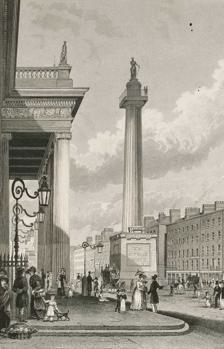
Building: Nelson's Pillar
Country: Ireland
Year built: 1809
Former column and statue in Dublin, Ireland This article is about the former monument in Dublin. For the succeeding monument, see Dublin Spire . For the monument in London, see Nelson's Column . For other monuments to Horatio Nelson, see Nelson Monument . Nelson's Pillar Nelson's Pillar, c. 1830 Location in central Dublin Alternative names The Nelson Pillar The Pillar General information Status Destroyed Location O'Connell Street Dublin , Ireland Coordinates 53°20′59.3″N 06°15′36.9″W / 53.349806°N 6.260250°W / 53.349806; -6.260250 Groundbreaking 15 February 1808 Opening 21 October 1809 Destroyed 8 and 14 March 1966 Client Dublin Corporation Design and construction Architect(s) William Wilkins Francis Johnston Nelson's Pillar (also known as the Nelson Pillar or simply the Pillar ) was a large granite column capped by a statue of Horatio Nelson , built in the centre of what was then Sackville Street (later renamed O'Connell Street ) in Dublin , Ireland. Completed in 1809 when Ireland was part of the United Kingdom , it survived until March 1966, when it was severely damaged by explosives planted by Irish republicans . Its remnants were later destroyed by the Irish Army . The decision to build the monument was taken by Dublin Corporation in the euphoria following Nelson's victory at the Battle of Trafalgar in 1805. The original design by William Wilkins was greatly modified by Francis Johnston , on grounds of cost. The statue was sculpted by Thomas Kirk . From its opening on 29 October 1809 the Pillar was a popular tourist attraction, but provoked aesthetic and political controversy from the outset. A prominent city centre monument honouring an Englishman rankled as Irish nationalist sentiment grew, and throughout the 19th century there were calls for it to be removed, or replaced with a memorial to an Irish hero. It remained in the city as most of Ireland became the Irish Free State in 1922, and the Republic of Ireland in 1949. The chief legal barrier to its removal was the trust created at the Pillar's inception, the terms of which gave the trustees a duty in perpetuity to preserve the monument. Successive Irish governments failed to enact legislation overriding the trust. Although influential literary figures such as W. B. Yeats and Oliver St. John Gogarty defended the Pillar on historical and cultural grounds, pressure for its removal intensified in the years preceding the 50th anniversary of the Easter Rising , and its sudden demise was, on the whole, well-received by the public. Although it was widely believed that the action was the work of the Irish Republican Army (IRA), the Garda Síochána were unable to identify any of those responsible. After years of debate and numerous proposals, the site was occupied in 2003 by the Spire of Dublin , a slim needle-like structure rising almost three times the height of the Pillar. In 2000, a former republican activist gave a radio interview in which he admitted planting the explosives in 1966, but after questioning him the Gardaí decided not to take action. Relics of the Pillar are found in Dublin museums and appear as decorative stonework elsewhere and its memory is preserved in numerous works of Irish literature. Background Sackville Street and Blakeney William Blakeney, whose Sackville Street statue preceded Nelson's The redevelopment of Dublin north of the River Liffey began in the early 18th century, largely through the enterprise of the property speculator Luke Gardiner . His best-known work was the transformation in the 1740s of a narrow lane called Drogheda Street, which he demolished and turned into a broad thoroughfare lined with large and imposing town houses. He renamed it Sackville Street, in honour of Lionel Sackville, 1st Duke of Dorset , who served as Lord Lieutenant of Ireland from 1731 to 1737 and from 1751 to 1755. After Gardiner's death in 1755 Dublin's growth continued, with many fine public buildings and grand squares, the city's status magnified by the presence of the Parliament of Ireland for six months of the year. The Acts of Union of 1800 , which united Ireland and Great Britain under a single Westminster polity , ended the Irish parliament and presaged a period of decline for the city. The historian Tristram Hunt writes: "[T]he capital's dynamism vanished, absenteeism returned and the big houses lost their patrons". The first monument in Sackville Street was built in 1759 in the location where the Nelson Pillar would eventually stand. The subject was William Blakeney, 1st Baron Blakeney , a Limerick -born army officer whose career extended over more than 60 years and ended with his surrender to the French after the siege of Minorca in 1756. A brass statue sculpted by John van Nost the younger was unveiled on St Patrick's Day , 17 March 1759. [ n 1 ] Donal Fallon, in his history of the Pillar, states that almost from its inception the Blakeney statue was a target for vandalism. Its fate is uncertain; Fallon records that it might have been melted down for cannon, but it had certainly been removed by 1805. Trafalgar Nelson's death aboard HMS Victory . Painting by Denis Dighton , c. 1825 On 21 October 1805, a Royal Naval fleet commanded by Vice Admiral Lord Nelson defeated the combined fleets of the French and Spanish navies in the Battle of Trafalgar . At the height of the battle Nelson was mortally wounded on board his flagship, HMS Victory ; by the time he died later that day, victory was assured. Nelson had been hailed in Dublin seven years earlier, after the Battle of the Nile , as defender of the Harp and Crown, the respective symbols of Ireland and Britain. When news of Trafalgar reached the city on 8 November, there were similar scenes of patriotic celebration, together with a desire that the fallen hero should be commemorated. The mercantile classes had particular reason to be grateful for a victory that restored the freedom of the high seas and removed the threat of a French invasion. Many of the city's population had relatives who had been involved in the battle: up to one-third of the sailors in Nelson's fleet were from Ireland, including around 400 from Dublin itself. In his short account of the Pillar, Dennis Kennedy considers that Nelson would have been regarded in the city as a hero, not just among the Protestant Ascendancy but by many Catholics among the rising middle and professional classes. The first step towards a permanent memorial to Nelson was taken on 18 November 1805 by the city aldermen , who after sending a message of congratulation to King George III , agreed that the erection of a statue would form a suitable tribute to Nelson's memory. On 28 November, after a public meeting had supported this sentiment, a "Nelson committee" was established, chaired by the Lord Mayor . It contained four of the city's Westminster MPs, alongside other city notables including Arthur Guinness , the son of the brewery founder. The committee's initial tasks were to decide precisely what form the monument should take and where it should be put. They had also to raise the funds to pay for it. Inception, design and construction BY THE BLESSING OF ALMIGHTY GOD, To Commemorate the Transcendent Heroic Achievements of the Right Honourable HORATIO LORD VISCOUNT NELSON, Duke of Bronti in Sicily, Vice-Admiral of the White Squadron of His Majesty's Fleet, Who fell gloriously in the Battle off CAPE TRAFALGAR, on the 21st Day of October 1805; when he obtained for his Country a VICTORY over the COMBINED FLEET OF FRANCE AND SPAIN, unparalleled in Naval History. This first STONE of a Triumphal PILLAR was laid by HIS GRACE CHARLES DUKE OF RICHMOND and LENNOX, Lord Lieutenant General and General Governor of Ireland, on the 15th Day of February in the year of our Lord, 1808. and in the 48th Year of our most GRACIOUS SOVEREIGN GEORGE THE THIRD, in the presence of the Committee appointed by the Subscribers for erecting this monument. Wording of memorial plaque laid with the foundation stone, 15 February 1808 At its first meeting the Nelson committee established a public subscription, and early in 1806 invited artists and architects to submit design proposals for a monument. No specifications were provided, but the contemporary European vogue in commemorative architecture was for the classical form, typified by Trajan's Column in Rome. Monumental columns , or "pillars of victory", were uncommon in Ireland at the time; the Cumberland Column in Birr, County Offaly , erected in 1747, was a rare exception. From the entries submitted, the Nelson committee's choice was that of a young English architect, William Wilkins , then in the early stages of a distinguished career. [ n 2 ] Wilkins's proposals envisaged a tall Doric column on a plinth, surmounted by a sculpted Roman galley . The choice of the Sackville Street site was not unanimous. The Wide Streets Commissioners were worried about traffic congestion, and argued for a riverside location visible from the sea. Another suggestion was for a seaside position, perhaps Howth Head at the entrance to Dublin Bay . The recent presence of the Blakeney statue in Sackville Street, and a desire to arrest the street's decline in the post-parliamentary years, were factors that may have influenced the final selection of that site which, Kennedy says, was the preferred choice of the Lord Lieutenant. By mid-1807, fundraising was proving difficult; sums raised at that point were well short of the likely cost of erecting Wilkins's column. The committee informed the architect with regret that "means were not placed in their hands to enable them to gratify him, as well as themselves, by executing his design precisely as he had given it". They employed Francis Johnston , architect to the City Board of Works, to make cost-cutting adjustments to Wilkins's scheme. [ n 3 ] Johnston simplified the design, substituting a large functional block or pedestal for Wilkins's delicate plinth, and replacing the proposed galley with a statue of Nelson. Thomas Kirk , a sculptor from Cork , was commissioned to provide the statue, to be fashioned from Portland stone . By December 1807 the fund stood at £3,827, far short of the estimated £6,500 required to finance the project. [ n 4 ] Nevertheless, by the beginning of 1808 the committee felt confident enough to begin the work, and organised the laying of the foundation stone. This ceremony took place on 15 February 1808—the day following the anniversary of Nelson's victory at the Battle of Cape St Vincent in 1797 —amid much pomp, in the presence of the new Lord Lieutenant, the Duke of Richmond , along with various civic dignitaries and city notables. A memorial plaque eulogising Nelson's Trafalgar victory was attached to the stone. The committee continued to raise money as construction proceeded; when the project was complete in the autumn of 1809, costs totalled £6,856, but contributions had reached £7,138, providing the committee with a surplus of £282. When finished, the monument complete with its statue rose to a height of 134 feet (40.8 m). [ n 5 ] The four sides of the pedestal were engraved with the names and dates of Nelson's greatest victories. [ n 6 ] A spiral stairway of 168 steps ascended the hollow interior of the column, to a viewing platform immediately beneath the statue. According to the committee's published report, 22,090 cubic feet (626 m 3 ) of black limestone and 7,310 cubic feet (207 m 3 ) of granite had been used to build the column and its pedestal. The Pillar opened to the public on 21 October 1809, on the fourth anniversary of the Battle of Trafalgar; for ten pre-decimal pence, [ n 7 ] visitors could climb to a viewing platform just below the statue, and enjoy what an early report describes as "a superb panoramic view of the city, the country and the fine bay". [ n 8 ] History 1809–1966 1809–1916 The Pillar quickly became a popular tourist attraction; Kennedy writes that "for the next 157 years its ascent was a must on every visitor's list". Yet from the beginning there were criticisms, on both political and aesthetic grounds. The September 1809 issue of the Irish Monthly Magazine , edited by the revolution-minded Walter "Watty" Cox, reported that "our independence has been wrested from us, not by the arms of France but by the gold of England. The statue of Nelson records the glory of a mistress and the transformation of our senate into a discount office". In an early (1818) history of the city of Dublin, the writers express awe at the scale of the monument, but are critical of several of its features: its proportions are described as "ponderous", the pedestal as "unsightly" and the column itself as "clumsy". However, Walker's Hibernian Magazine thought the statue was a good likeness of its subject, and that the Pillar's position in the centre of the wide street gave the eye a focal point in what was otherwise "wastes of pavements". Lower Sackville Street and the Pillar depicted by William Henry Bartlett in the early 1840s, around the time of Thackeray's visit By 1830, rising nationalist sentiment in Ireland made it likely that the Pillar was "the Ascendancy's last hurrah"—Kennedy observes that it probably could not have been built at any later date. Nevertheless, the monument often attracted favourable comment from visitors; in 1842 the writer William Makepeace Thackeray noted Nelson "upon a stone-pillar" in the middle of the "exceedingly broad and handsome" Sackville Street: "The Post Office is on his right hand (only it is cut off); and on his left, 'Gresham's' and the 'Imperial Hotel' ". A few years later, the monument was a source of pride to some citizens, who dubbed it "Dublin's Glory" when Queen Victoria visited the city in 1849. Between 1840 and 1843 Nelson's Column was erected in London's Trafalgar Square . With an overall height of 170 feet (52 m) it was taller than its Dublin equivalent and, at £47,000, much more costly to erect, [ n 9 ] despite the absence of an internal staircase or viewing platform. The London column was the subject of an attack during the Fenian dynamite campaign in May 1884, when a quantity of explosives was placed at its base but failed to detonate. In 1853 the queen attended the Dublin Great Industrial Exhibition , where a city plan was displayed that envisaged the removal of the Pillar. This proved impossible, as since 1811 legal responsibility for the Pillar had been vested in a trust, under the terms of which the trustees were required "to embellish and uphold the monument in perpetuation of the object for which it was subscribed". Any action to remove or resite the Pillar, or replace the statue, required the passage of an Act of Parliament in London; Dublin Corporation (the city government) had no authority in the matter. No action followed the city plan suggestion, but the following years saw regular attempts to remove the monument. A proposal was made in 1876 by Alderman Peter McSwiney, a former Lord Mayor, to replace the "unsightly structure" with a memorial to the recently deceased Sir John Gray , who had done much to provide Dublin with a clean water supply. The Corporation was unable to advance this idea. Design for the new 1894 entrance porch In 1882 the Moore Street Market and Dublin City Improvement Act was passed by the Westminster parliament, overriding the trust and giving the Corporation authority to resite the Pillar, but subject to a strict timetable, within which the city authorities found it impossible to act. The Act lapsed and the Pillar remained; a similar attempt, with the same result, was made in 1891. Not all Dubliners favoured demolition; some businesses considered the Pillar to be the city's focal point, and the tramway company petitioned for its retention as it marked the central tram terminus. "In many ways", says Fallon, "the pillar had become part of the fabric of the city". Kennedy writes: "A familiar and very large if rather scruffy piece of the city's furniture, it was The Pillar, Dublin's Pillar rather than Nelson's Pillar ... it was also an outing, an experience". The Dublin sculptor John Hughes invited students at the Metropolitan School of Art to "admire the elegance and dignity" of Kirk's statue, "and the beauty of the silhouette". In 1894 there were some significant alterations to the Pillar's fabric. The original entry on the west side, whereby visitors entered the pedestal by a flight of steps taking them down below street level, was replaced by a new ground level entrance on the south side, with a grand porch. The whole monument was surrounded by heavy iron railings. [ n 10 ] In the new century, despite the growing nationalism within Dublin—80 per cent of the Corporation's councillors were nationalists of some description—the pillar was liberally decorated with flags and streamers to mark the 1905 Trafalgar centenary. The changing political atmosphere had long been signalled by the arrival in Sackville Street of further monuments, all celebrating distinctively Irish heroes, in what the historian Yvonne Whelan describes as defiance of the British Government, a "challenge in stone". Between the 1860s and 1911, Nelson was joined by monuments to Daniel O'Connell (the O'Connell Monument ), William Smith O'Brien and Charles Stewart Parnell , as well as Sir John Gray and the temperance campaigner Father Mathew . Meanwhile, in 1861, after decades of construction, the Wellington Monument in Dublin's Phoenix Park was completed, the foundation stone having been laid in 1817. This vast obelisk, 220 feet (67 m) high and 120 feet (37 m) square at the base, honoured Arthur Wellesley, 1st Duke of Wellington , Dublin-born and a former Chief Secretary for Ireland . Unlike the Pillar, Wellington's obelisk has attracted little controversy and has not been the subject of physical attacks. Easter Rising, April 1916 On Easter Monday , 24 April 1916, units of the Irish Volunteers and the Irish Citizen Army seized several prominent buildings and streets in central Dublin, including the General Post Office (GPO) in Sackville Street, one of the buildings nearest the Pillar. They set up headquarters at the GPO where they declared an Irish Republic under a provisional government. One of the first recorded actions of the Easter Rising occurred near the Pillar when lancers from the nearby Marlborough Street barracks, sent to investigate the disturbance, were fired on from the GPO. They withdrew in confusion, leaving four soldiers and two horses dead. Sackville Street after the Easter Rising , showing the burnt out shell of the General Post Office and the intact Pillar in the background During the days that followed, Sackville Street and particularly the area around the Pillar became a battleground. According to some histories, insurgents attempted to blow up the Pillar. The accounts are unconfirmed and were disputed by many that fought in the Rising, on the grounds that the Pillar's large base provided them with useful cover as they moved to and from other rebel positions. By Thursday night, British artillery fire had set much of Sackville Street ablaze, but according to the writer Peter De Rosa's account: "On his pillar, Nelson surveyed it all serenely, as though he were lit up by a thousand lamps". The statue was visible against the fiery backdrop from as far as Killiney , 9 miles (14 km) away. By Saturday, when the provisional government finally surrendered, many of the Sackville Street buildings between the Pillar and the Liffey had been destroyed or badly damaged, including the Imperial Hotel that Thackeray had admired. Of the GPO, only the façade remained; against the tide of opinion Bernard Shaw said the demolition of the city's classical architecture scarcely mattered: "What does matter is the Liffey slums have not been demolished". An account in a New York newspaper reported that the Pillar had been lost in the destruction of the street, but it had sustained only minor damage, chiefly bullet marks on the column and statue itself—one shot is said to have taken off Nelson's nose. Post-partition After the Irish war of Independence 1919–21 and the treaty that followed, Ireland was partitioned; Dublin became the capital of the Irish Free State , a Dominion within the British Commonwealth of Nations . From December 1922, when the Free State was inaugurated, the Pillar became an issue for the Irish rather than the British government. In 1923, when Sackville Street was again in ruins during the Irish Civil War , The Irish Builder and Engineer magazine called the original siting of the Pillar a "blunder" and asked for its removal, a view echoed by the Dublin Citizens Association. The poet William Butler Yeats , who had become a member of the Irish Senate , favoured its re-erection elsewhere, but thought it should not, as some wished, be destroyed, because "the life and work of the people who built it are part of our tradition." Sackville Street was renamed O'Connell Street in 1924. [ n 11 ] The following year the Dublin Metropolitan Police and the Dublin Civic Survey demanded legislation to allow the Pillar's removal, without success. Pressure continued, and in 1926 The Manchester Guardian reported that the Pillar was to be taken down, "as it was a hindrance to modern traffic". Requests for action—removal, destruction or the replacement of the statue with that of an Irish hero—continued up to the Second World War and beyond; the main stumbling blocks remained the trustees' strict interpretation of the terms of the trust, and the unwillingness of successive Irish governments to take legislative action. In 1936 the magazine of the ultra-nationalist Blueshirts movement remarked that this inactivity showed a failure in the national spirit: "The conqueror is gone, but the scars which he left remain, and the victim will not even try to remove them". Man and boy I have lived in Dublin, on and off, for 68 years. When I was a young fellow we didn't talk about Nelson's Column or Nelson's Pillar, we spoke of the Pillar, and everyone knew what we meant[.] Thomas Bodkin, 1955 By 1949 the Irish Free State had evolved into the Republic of Ireland and left the British Commonwealth, but not all Irish opinion favoured the removal of the Pillar. That year the architectural historian John Harvey called it "a grand work", and argued that without it, "O'Connell Street would lose much of its vitality". Most of the pressure to get rid of it, he said, came from "traffic maniacs who ... fail to visualise the chaos which would result from creating a through current of traffic at this point". In a 1955 radio broadcast Thomas Bodkin , former director of the National Gallery of Ireland , praised not only the monument, but Nelson himself: "He was a man of extraordinary gallantry. He lost his eye fighting bravely, and his arm in a similar fashion". On 29 October 1955, a group of nine students from University College Dublin obtained keys from the Pillar's custodian and locked themselves inside, with an assortment of equipment including flame throwers . From the gallery they hung a poster of Kevin Barry , a Dublin Irish Republican Army (IRA) volunteer executed by the British during the War of Independence. A crowd gathered below, and began to sing the Irish rebel song " Kevin Barry ". Eventually members of the Gardaí broke into the Pillar and ended the demonstration. No action was taken against the students, whose principal purpose, the Gardaí claimed, was publicity. In 1956, members of the Fianna Fáil party, then in opposition, proposed that the statue be replaced by one of Robert Emmet , Protestant leader of an abortive rebellion in 1803 . They thought that such a gesture might inspire Protestants in Northern Ireland to fight for a reunited Ireland. In the North the possibility of dismantling and re-erecting the monument in Belfast was raised in the Stormont parliament , but the initiative failed to gain the support of the Northern Ireland government. In 1959 a new Fianna Fáil government under Seán Lemass deferred the question of the Pillar's removal on the grounds of cost; five years later Lemass agreed to "look at" the question of replacing Nelson's statue with one of Patrick Pearse , the leader of the Easter Rising, in time for the 50th anniversary of the Rising in 1966. An offer from the Irish-born American trade union leader Mike Quill to finance the removal of the Pillar was not taken up, and as the anniversary approached, Nelson remained in place. Destruction There was an air of inevitability about Horatio Nelson's eventual demise; King William of Orange, King George II and Viscount Gough in the Phoenix Park had all fallen victim to republican bombings, while Queen Victoria had been rather unceremoniously dumped from her vantage point in Leinster House, removed on her back through the front gates. Donal Fallon: "Dispelling the myths about the bombing of Nelson's Pillar" On 8 March 1966, a powerful explosion destroyed the upper portion of the Pillar and brought Nelson's statue crashing to the ground amid hundreds of tons of rubble. O'Connell Street was almost deserted at the time, although a dance in the nearby Hotel Metropole 's ballroom was about to end and brought crowds on to the street. There were no casualties—a taxi driver parked close by had a narrow escape—and damage to property was relatively light given the strength of the blast. What was left of the Pillar was a jagged stump, 70 feet (21 m) high. In the first government response to the action, the Justice minister , Brian Lenihan , condemned what he described as "an outrage which was planned and committed without any regard to the lives of the citizens". This response was considered "tepid" by The Irish Times , whose editorial deemed the attack "a direct blow to the prestige of the state and the authority of the government". Kennedy suggests that government anger was mainly directed at what they considered a distraction from the official 50th anniversary celebrations of the Rising. The absence of the pillar was regretted by some who felt the city had lost one of its most prominent landmarks. The Irish Literary Association was anxious that, whatever future steps were taken, the lettering on the pedestal should be preserved; the Irish Times reported that the Royal Irish Academy of Music was considering legal measures to prevent removal of the remaining stump. Reactions among the general public were relatively light-hearted, typified by the numerous songs inspired by the incident. These included the immensely popular " Up Went Nelson ", set to the tune of " John Brown's Body " and performed by a group of Belfast schoolteachers. An American newspaper reported that the mood in the city was one of gaiety, with shouts of "Nelson has lost his last battle!" Some accounts relate that the Irish president , Éamon de Valera , phoned The Irish Press to suggest the headline: "British Admiral Leaves Dublin By Air". The Pillar's fate was sealed when Dublin Corporation issued a "dangerous building" notice. The trustees agreed that the stump should be removed. A last-minute request by the Royal Institute of the Architects of Ireland for an injunction to delay the demolition on planning grounds was rejected by Justice Thomas Teevan . On 14 March the Army destroyed the stump by a controlled explosion, watched at a safe distance by a crowd who, the press reported, "raised a resounding cheer". There was a scramble for souvenirs, and many parts of the stonework were taken from the scene. Some of these relics, including Nelson's head, eventually found their way into museums; [ n 12 ] parts of the lettered stonework from the pedestal are displayed in the grounds of the Butler House hotel in Kilkenny , while smaller remnants were used to decorate private gardens. Contemporary and subsequent accounts record that the army's explosion caused more damage than the first, but this, Fallon says, is a myth; damage claims arising from the second explosion amounted to less than a quarter of the sum claimed as a result of the original blast. The pillar on the morning of 8 March 1966 Horatio Nelson's head, from the statue destroyed in the explosion, displayed in the Dublin City Library on Pearse Street Lettering from Nelson's Pillar in the Butler House Walled Garden in 2009 An engraving, after a sketch by Horation Nelson, a Dublin miniature painter, for the Dublin Penny Journal , 1835 Aftermath Rubble from the pillar, on display at the Irish Republican History Museum in Belfast Investigations It was initially assumed that the monument was destroyed by the IRA . The Guardian reported on 9 March that six men had been arrested and questioned, but their identities were not revealed and there were no charges. An IRA spokesman denied involvement, stating that they had no interest in demolishing mere symbols of foreign domination: "We are interested in the destruction of the domination itself". In the absence of any leads, rumours suggested that the Basque separatist movement ETA might be responsible, perhaps as part of a training exercise with an Irish republican splinter group; in the mid-1960s the explosives expertise of ETA was generally acknowledged. No further information was forthcoming until 2000, when during a Raidió Teilifís Éireann interview a former IRA member, Liam Sutcliffe, claimed he had placed the bomb which detonated in the Pillar. In the 1950s Sutcliffe was associated with a group of dissident volunteers led by Rás Tailteann founder Joe Christle (1927–1998), who had been expelled from the IRA in 1956 for "recklessness". In early 1966 Sutcliffe learned that Christle's group was planning "Operation Humpty Dumpty", an attack on the Pillar, and offered his services. According to Sutcliffe, on 28 February he placed a bomb within the Pillar, timed to go off in the early hours of the next morning. The explosive was a mixture of gelignite and ammonal . It failed to detonate; Sutcliffe says that he returned early the next morning, recovered the device and redesigned its timer. On 7 March, shortly before the Pillar closed for the day, he climbed the inner stairway and placed the refurbished bomb near to the top of the shaft before going home. He learned of the success of his mission the next day, he says, having slept undisturbed through the night. Following his revelations, Sutcliffe was questioned by the Garda Síochána but not charged. He did not name others involved in the action, apart from Christle and his brother, Mick. Replacements The Spire of Dublin , erected in 2003, viewed from Henry Street On 29 April 1969 the Irish parliament passed the Nelson Pillar Act, terminating the Pillar Trust and vesting ownership of the site in Dublin Corporation. The trustees received £21,170 in compensation for the Pillar's destruction, and a further sum for loss of income. In the debate, Senator Owen Sheehy-Skeffington argued that the Pillar had been capable of repair and should have been re-assembled and rebuilt. For more than twenty years the site stood empty, while various campaigns sought to fill the space. In 1970 the Arthur Griffith Society suggested a monument to Arthur Griffith , founder of Sinn Féin , and Pearse, whose centenary would fall in 1979, was the subject of several proposals. None of these schemes were accepted by the Corporation. A request in 1987 by the Dublin Metropolitan Streets Commission that the Pillar be rebuilt—with a different statue—was likewise rejected. In 1988, as part of the Dublin Millennium celebrations, businessman Michael Smurfit commissioned in memory of his father the Smurfit Millennium Fountain, erected close to the site of the pillar. The fountain included a bronze statue of Anna Livia , a personification of the River Liffey, sculpted by Éamonn O'Doherty . The monument was not universally appreciated; O'Doherty's fellow-sculptor Edward Delaney called it an "atrocious eyesore". [ n 13 ] 1988 saw the launch of the Pillar Project, aimed at encouraging artists and architects to bring forward new ideas for an appropriate permanent memorial to replace Nelson. Suggestions included a 110 metres (360 ft) flagpole, a triumphal arch modelled on the Paris Arc de Triomphe , and a "Tower of Light" with a platform that would restore Nelson's view over the city. In 1997 Dublin Corporation announced a formal design competition for a monument to mark the new millennium in 2000. The winning entry was Ian Ritchie 's Spire of Dublin , a plain, needle-like structure rising 120 metres (390 ft) from the street. The design was approved; on 22 January 2003 it was completed, despite some political and artistic opposition. During the excavations preceding the Spire's construction, the foundation stone of the Nelson Pillar was recovered. Press stories that a time capsule containing valuable coins had also been discovered fascinated the public for a while, but proved illusory. Cultural references Before Nelson's Pillar trams slowed, shunted, changed trolley, started for Blackrock, Kingstown and Dalkey, Clonskea, Rathgar and Terenure ... Sandymount Green, Rathmines, Ringsend and Sandymount Tower, Harold's Cross. The hoarse Dublin United Tramway Company's timekeeper bawled them off. James Joyce: Ulysses . Section 7: "In the Heart of the Hibernian Metropolis" The destruction of the Pillar brought a temporary glut of popular songs, including " Nelson's Farewell ", by The Dubliners , in which Nelson's airborne demise is presented as Ireland's contribution to the space race . During its more than 150 years, the Pillar was an integral if controversial part of Dublin life, and was often reflected in Irish literature of the period. James Joyce 's novel Ulysses (1922) is a meticulous depiction of the city on a single day, 16 June 1904. At the base of the Pillar trams from all parts of the city come and go; meanwhile the character Stephen Dedalus fantasises a scene involving two elderly spinsters, who climb the steps to the viewing gallery where they eat plums and spit the stones down on those below, while gazing up at "the onehandled adulterer". Oliver St. John Gogarty , in his literary memoir As I Was Going Down Sackville Street , considers the Pillar "the grandest thing we have in Dublin", where "the statue in whiter stone gazed forever south towards Trafalgar and the Nile". That Pillar, says Gogarty, "marks the end of a civilization, the culmination of the great period of eighteenth century Dublin". Yeats's 1927 poem "The Three Monuments" has Parnell, Nelson and O'Connell on their respective monuments, mocking Ireland's post-independence leaders for their rigid morality and lack of courage, the obverse of the qualities of the "three old rascals". A later writer, Brendan Behan , in his Confessions of an Irish Rebel (1965) wrote from a Fenian perspective that Ireland owed Nelson nothing and that Dublin's poor regarded the Pillar as "a gibe at their own helplessness in their own country". In his poem "Dublin" (1939), written as the remaining vestiges of British overlordship were being removed from Ireland, Louis MacNeice envisages "Nelson on his pillar/ Watching his world collapse". Austin Clarke 's 1957 poem "Nelson's Pillar, Dublin" scorns the various schemes to remove the monument and concludes "Let him watch the sky/ With those who rule. Stone eye/ And telescopes can prove/ Our blessings are above". See also Ireland portal Monuments and memorials to Horatio Nelson, 1st Viscount Nelson List of public art in Dublin Notes and references Notes